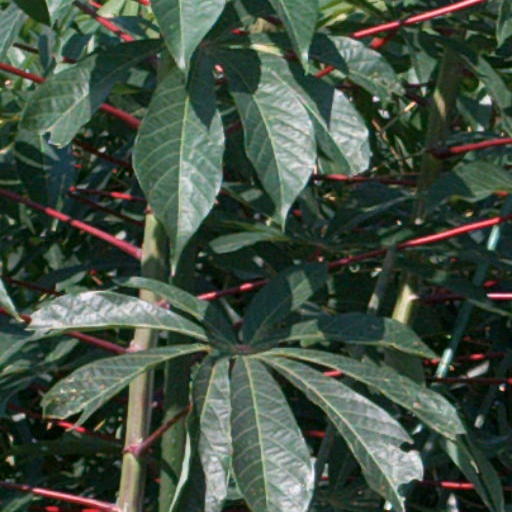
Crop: cassava